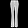
Label: Trouser